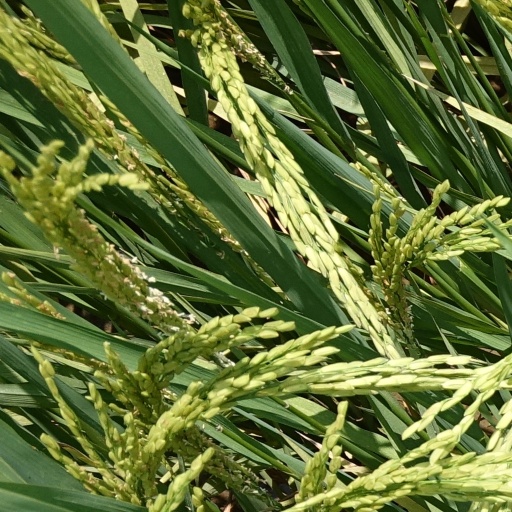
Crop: rice